Tuskegee University

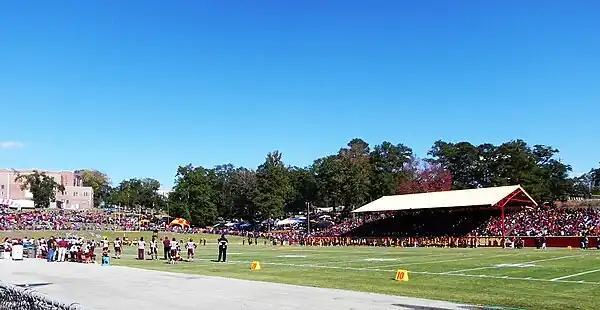
Tuskegee University's historic Cleveland Leigh Abbott Memorial Alumni Stadium, completed 1924. The stadium was the first of its kind to be built at any HBCU in the south.

The Occupational Therapy program is accredited by the Accreditation Council for Occupational Therapy Education (ACOTE) of the American Occupational Therapy Association. The Clinical Laboratory Science Program is accredited by the National Accrediting Agency for Clinical Laboratory Sciences. (NAACLS)